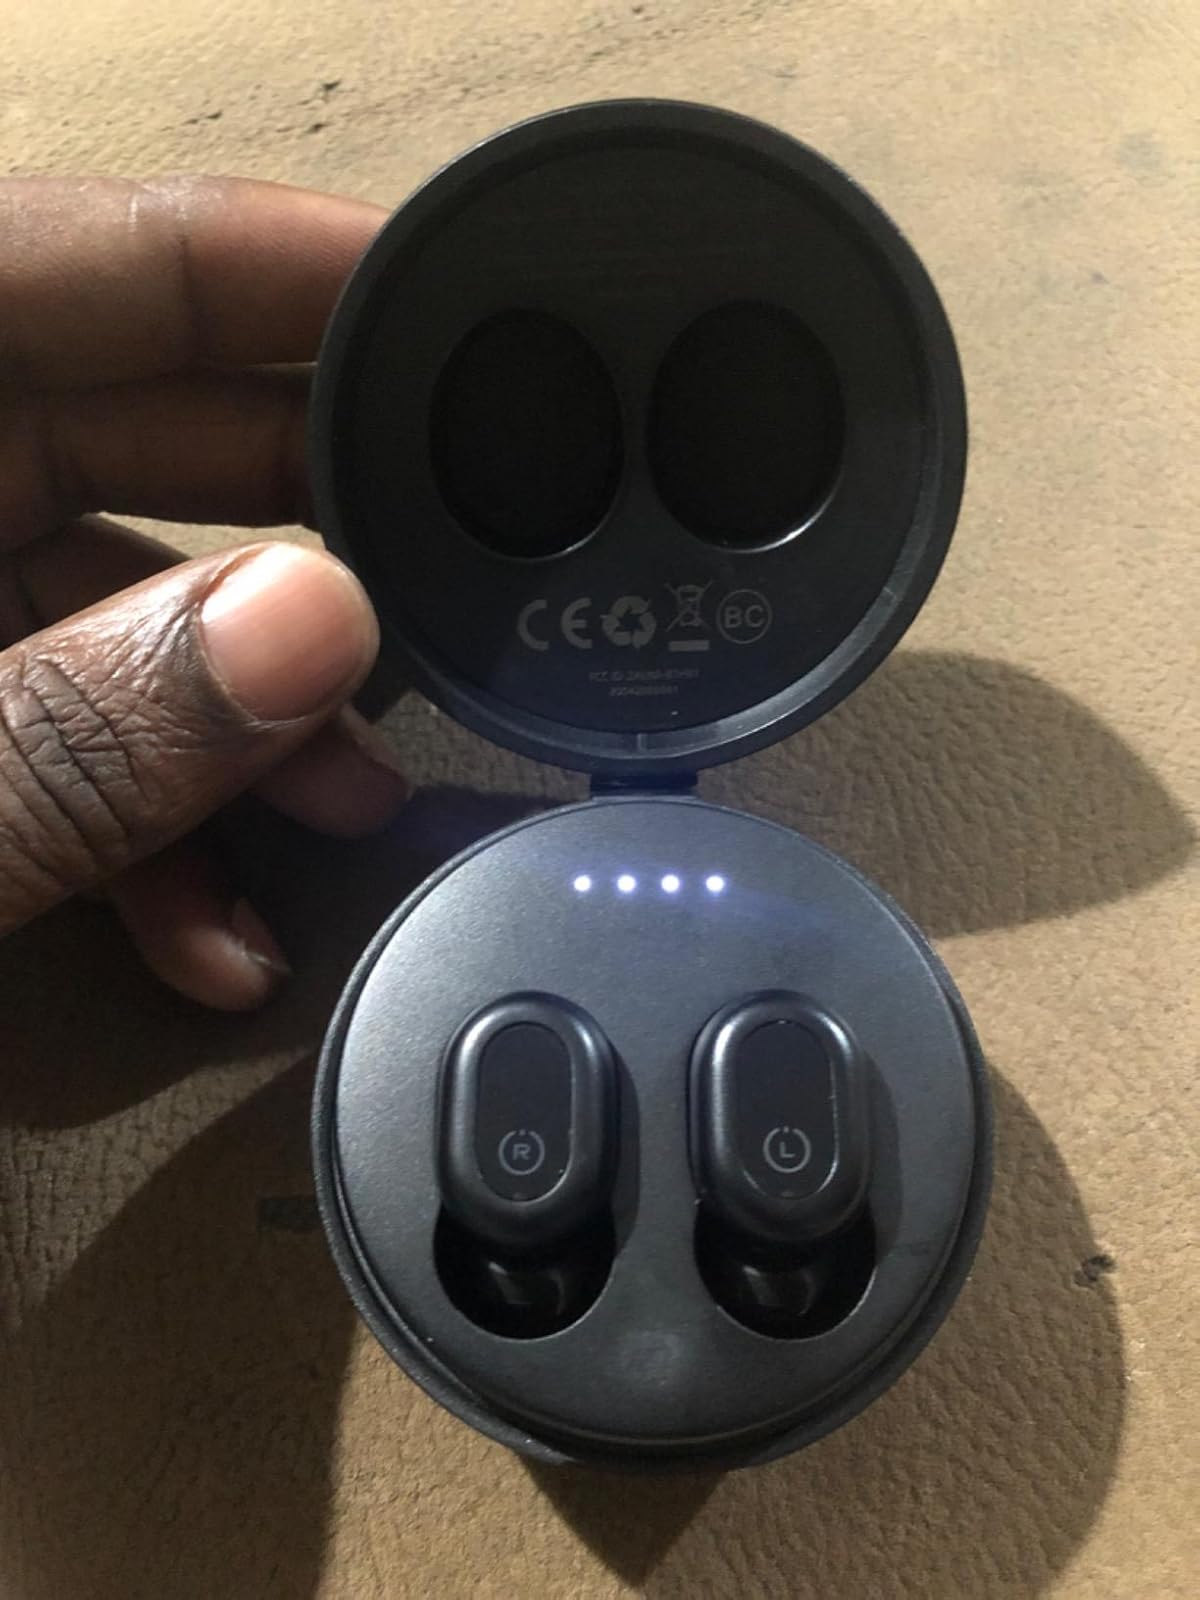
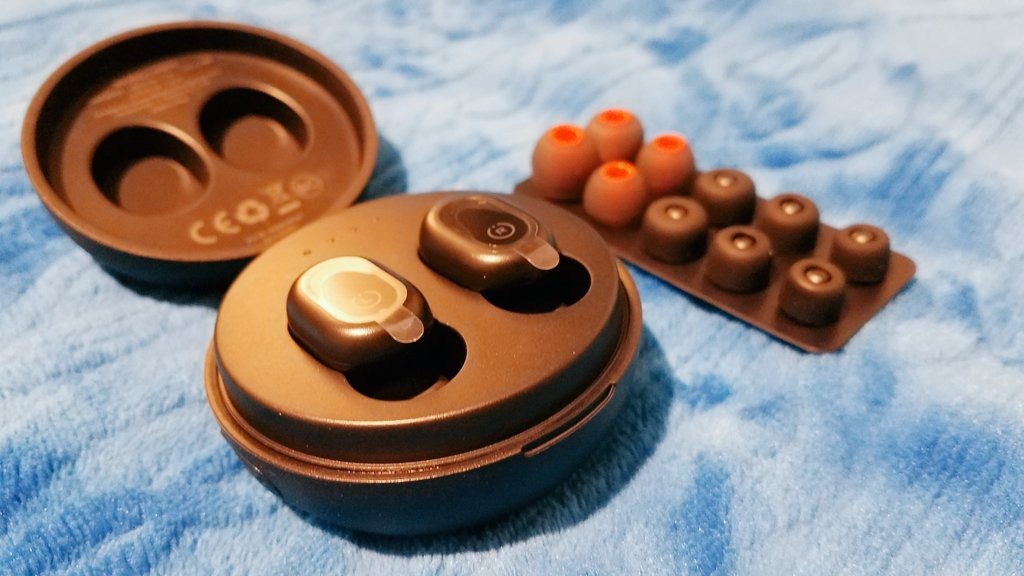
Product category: earbuds
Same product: yes